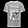
Label: T - shirt / top